Ethiopia in the Middle Ages

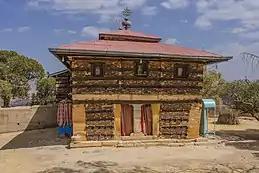
Debre Damo, a monastery built in the 6th century, shortly before the Post-Aksumite Period.

The history of Ethiopia in the Middle Ages roughly spans the period from the decline of the Kingdom of Aksum in the 7th century to the Gondarine period beginning in the 17th century. Aksum had been a powerful empire during late antiquity, appearing in the Periplus of the Erythraean Sea and mentioned by Iranian prophet Mani as one of the "four great kingdoms on earth", along with the Sasanian Empire of Persia, the Roman Empire, and China's Three Kingdoms. The kingdom was an integral part of the trade route between Rome and the Indian subcontinent, had substantial cultural ties to the Greco-Roman world, and was a very early adopter of Christianity under Ezana of Aksum in the mid-4th century. The use of "Ethiopia" to refer to the region dates back to the 4th century. At its height, the kingdom spanned what is now Eritrea, northern Ethiopia, eastern Sudan, Yemen and the southern part of what is now Saudi Arabia. However, by the 7th century, the kingdom had begun a slow decline, for which several possible political, economic, and ecological reasons have been proposed. This decline, which has been termed the "Post-Aksumite Period", saw extreme loss of territory and lasted until the ascension of the Zagwe dynasty.